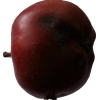
Label: Apple 18